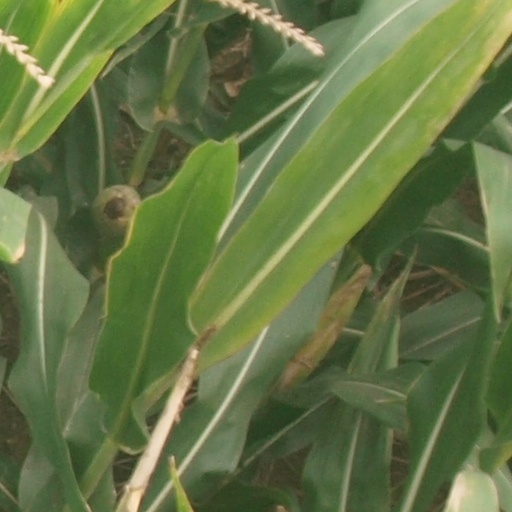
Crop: maize; corn